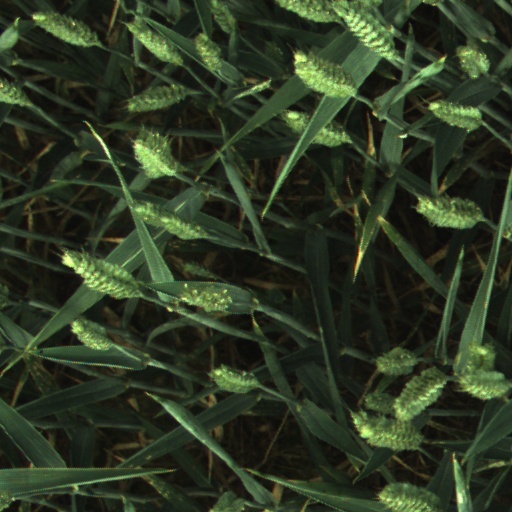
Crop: wheat